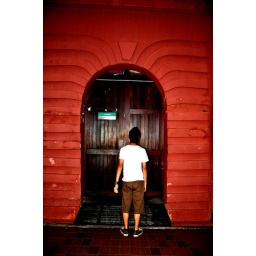
portuguese red building in melaka, malaysia